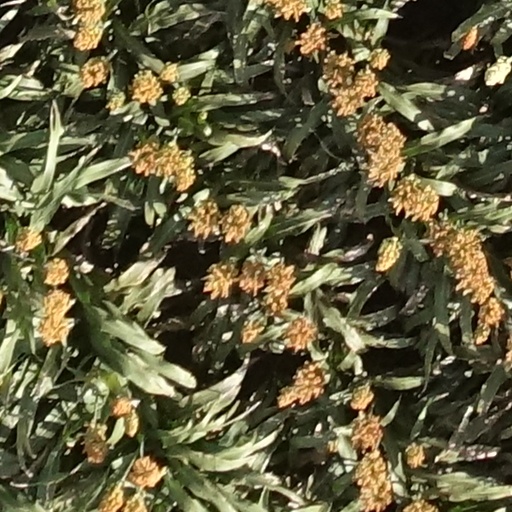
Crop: sorghum